Burnley F.C.

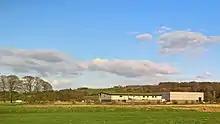
Burnley's training ground at Gawthorpe

Burnley clinched a second First Division title in 1959–60. They had not topped the table until the last match was played out. The squad cost only £13,000 in transfer fees—£8,000 on McIlroy in 1950 and £5,000 on left-back Alex Elder in 1959. The other Burnley players had progressed through the club's youth academy. With 80,000 inhabitants, the town of Burnley became one of the smallest to have an English first tier champion. The side travelled to the United States after the season ended to represent England in the International Soccer League, the first modern international American soccer tournament. The following season, Burnley played in European competition for the first time in the 1960–61 European Cup. They defeated former finalists Reims in the first round, but went out against Hamburger SV in the quarter-finals. The team finished the 1961–62 First Division as runners-up to newcomers Ipswich Town after winning only one of the last ten matches, and had a run to the 1962 FA Cup final but lost against Tottenham Hotspur. Adamson was named FWA Footballer of the Year, however, with McIlroy as runner-up.